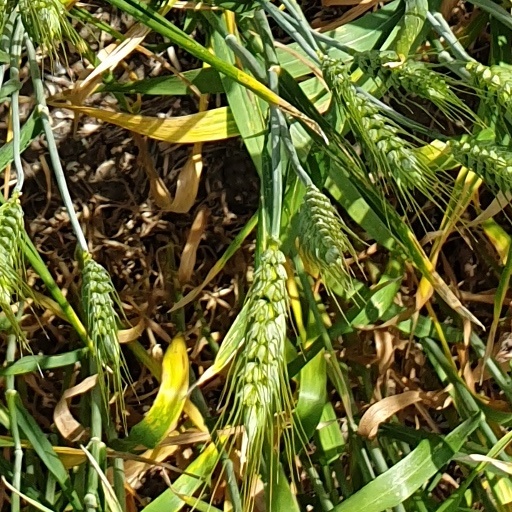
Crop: wheat